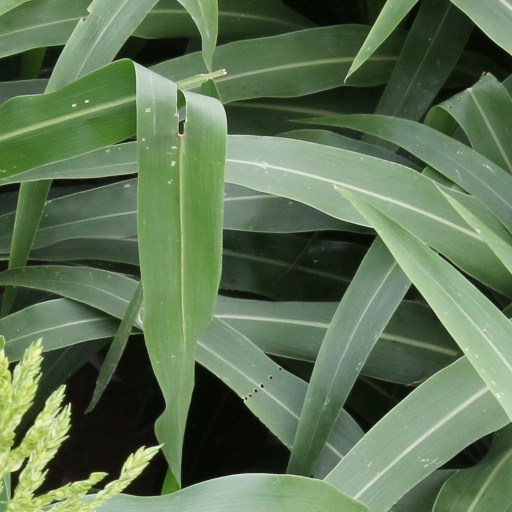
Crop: sorghum